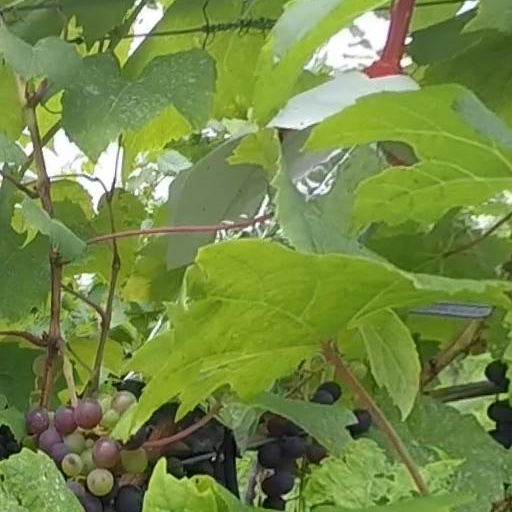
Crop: grape